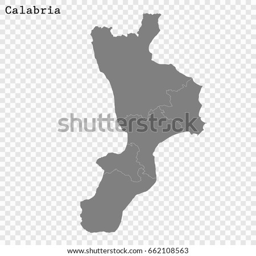
high quality map is a region with borders of the provinces